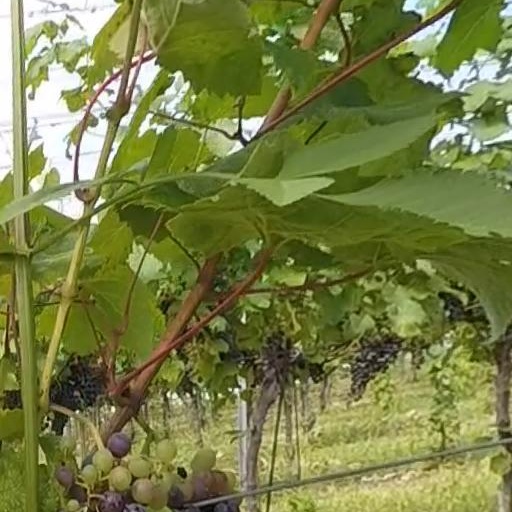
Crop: grape